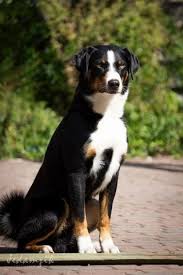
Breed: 234-n000091-Appenzeller